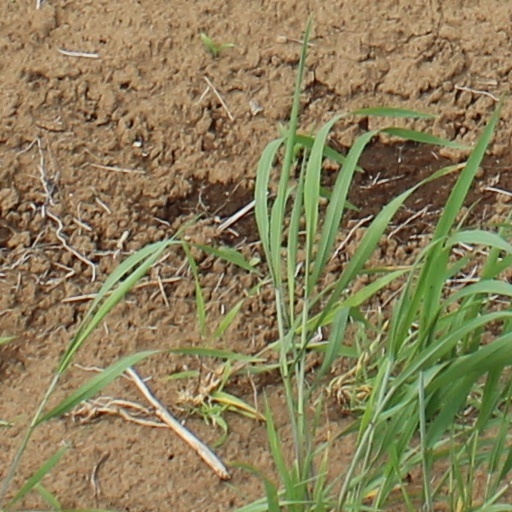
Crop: wheat